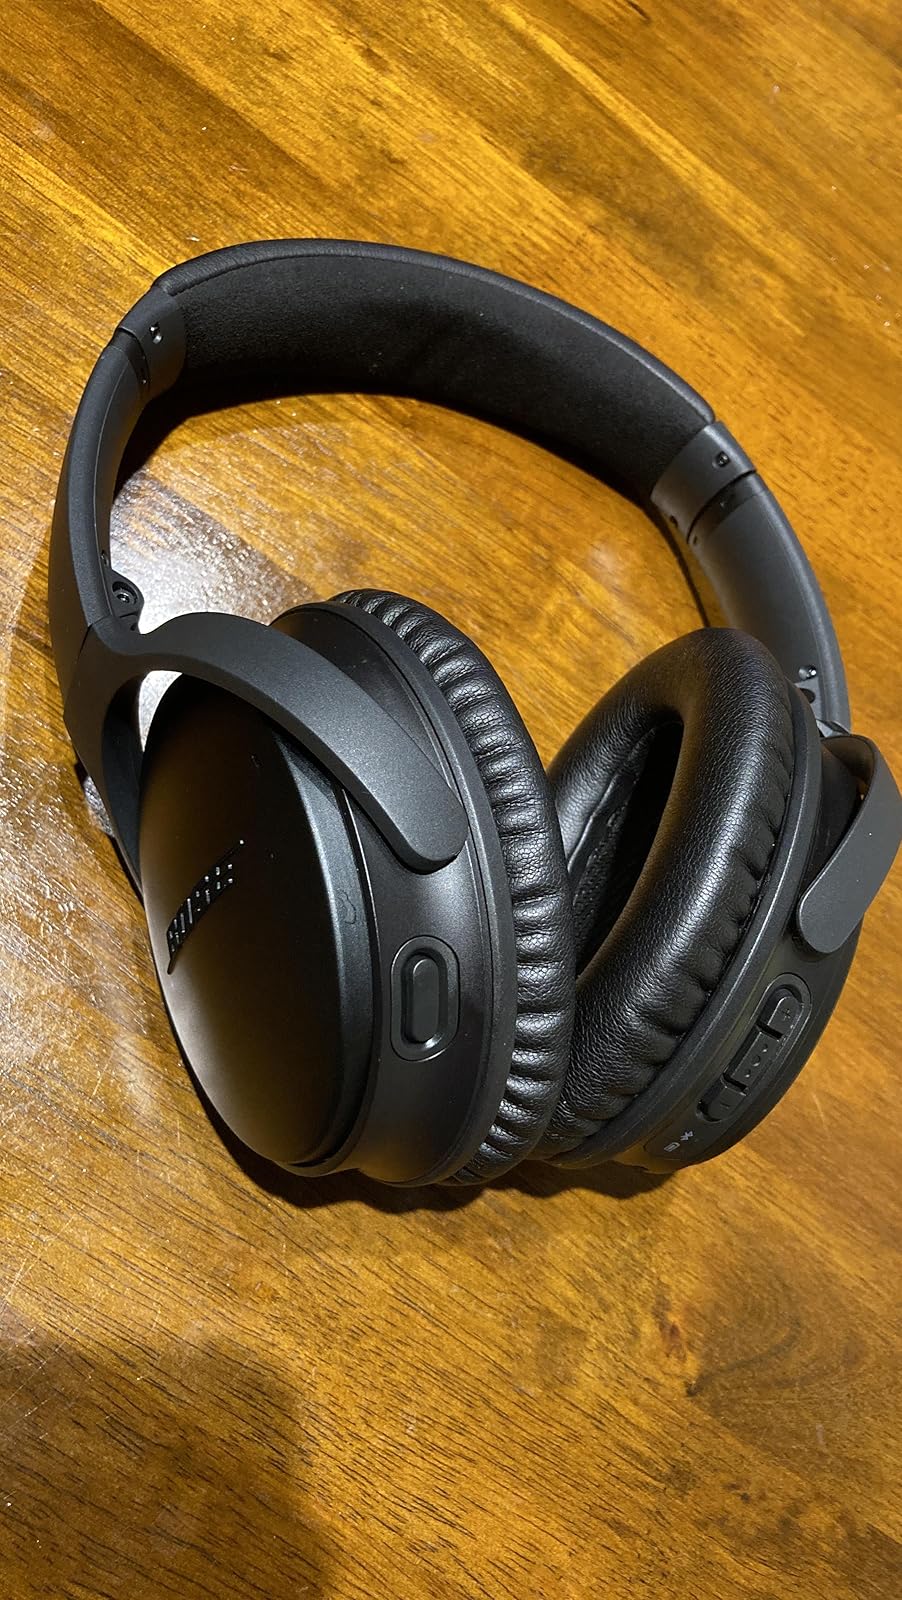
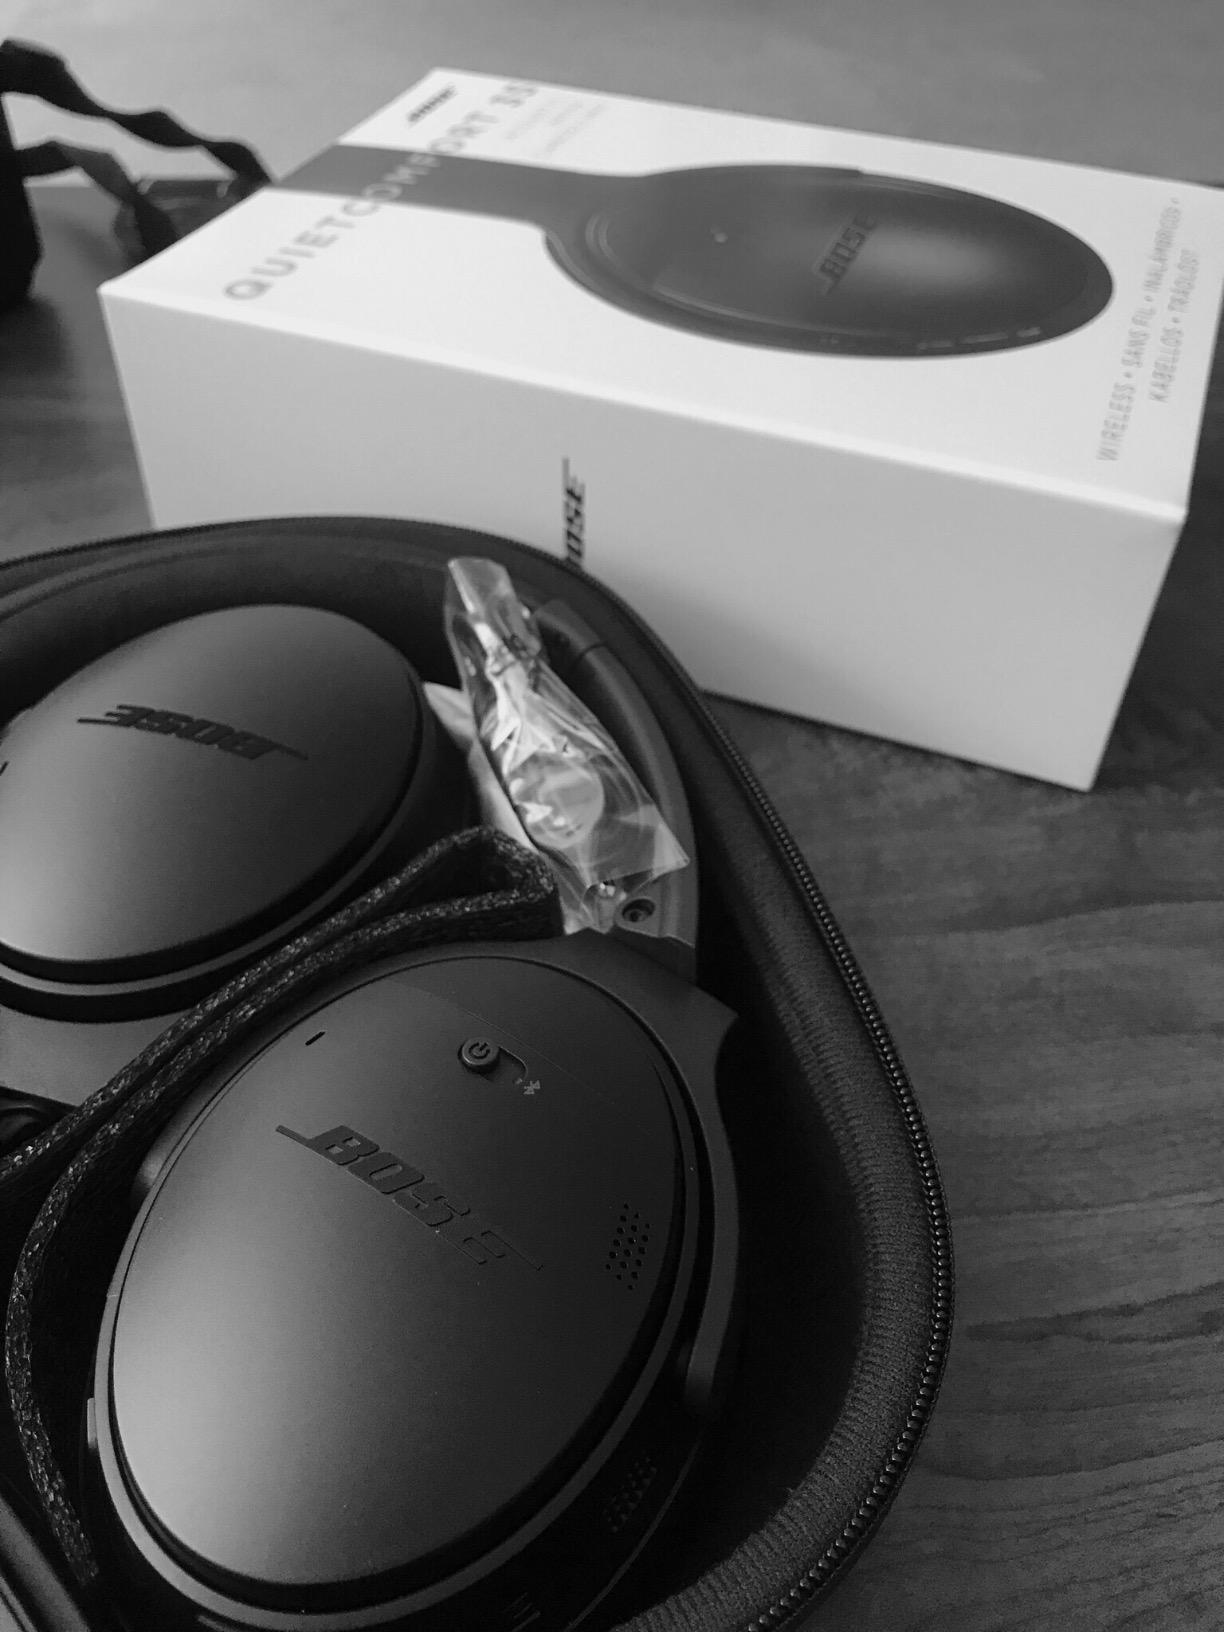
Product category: headphones
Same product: yes